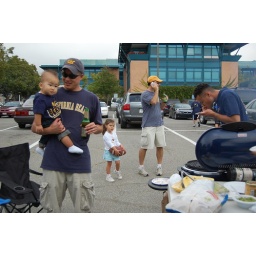
(for Sophie, the cute little girl in the background holding my football)